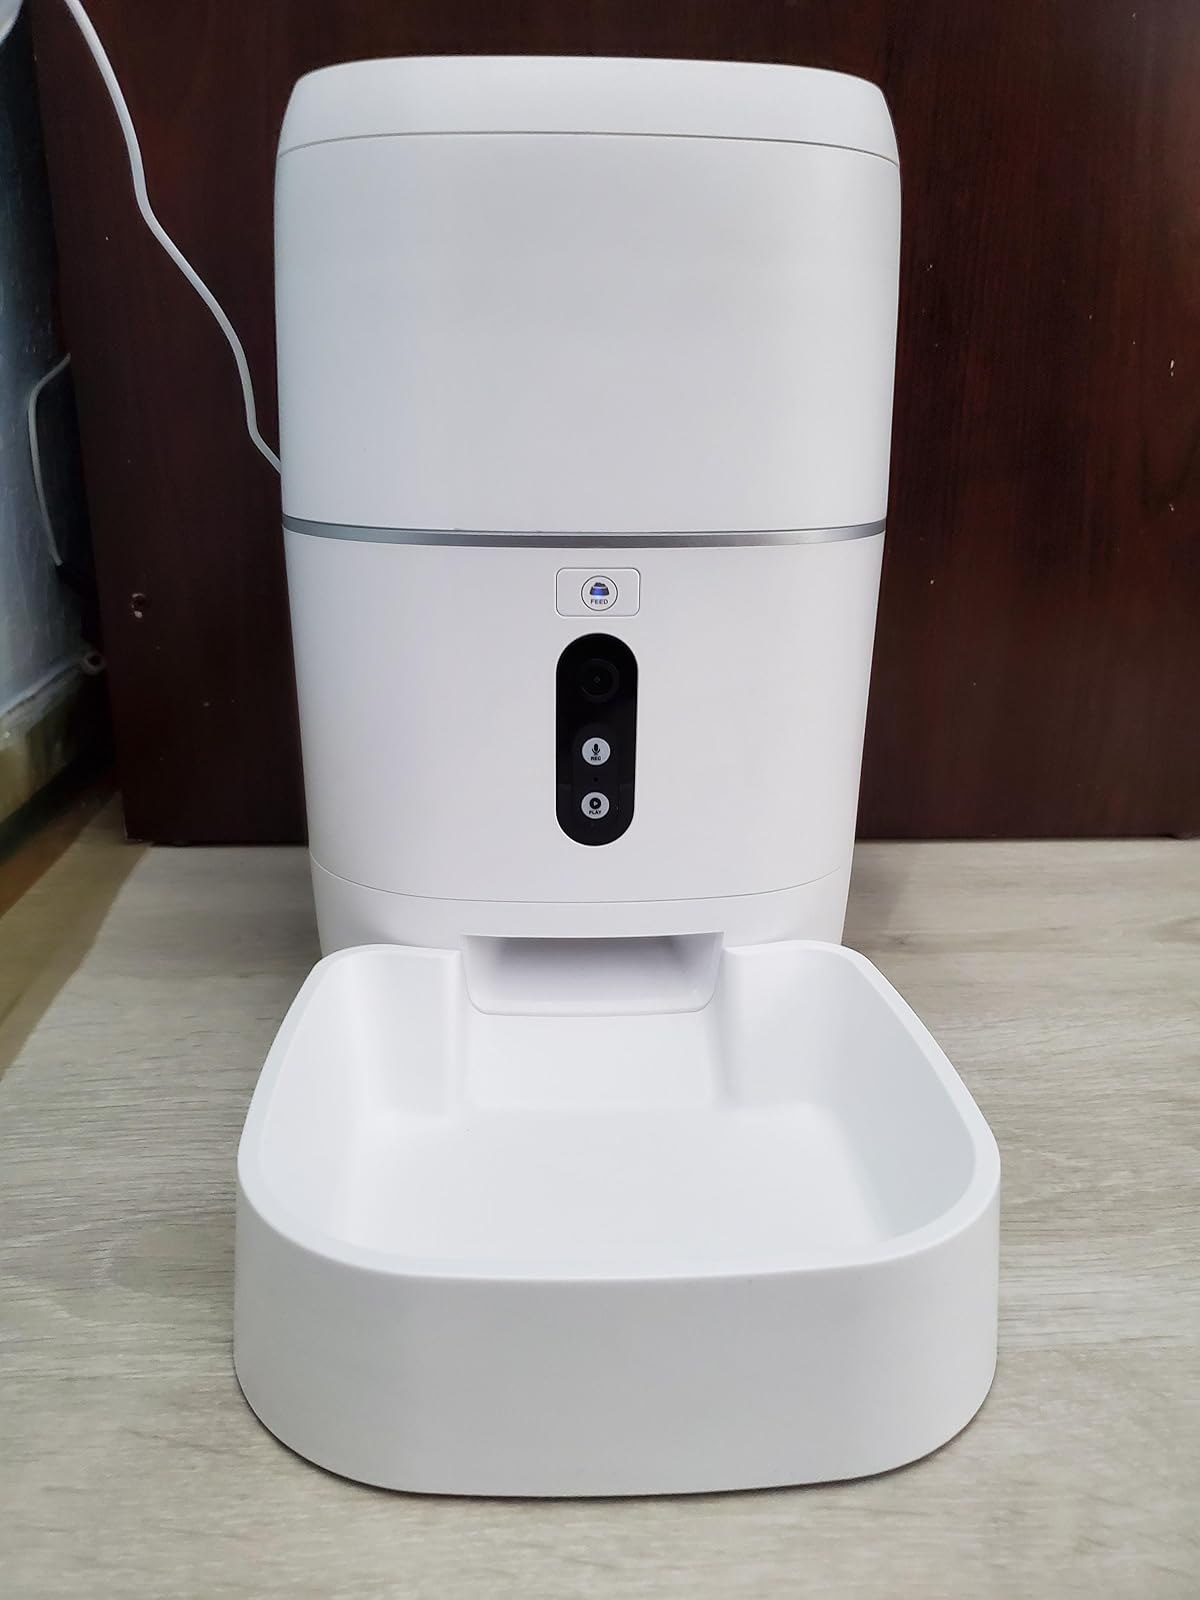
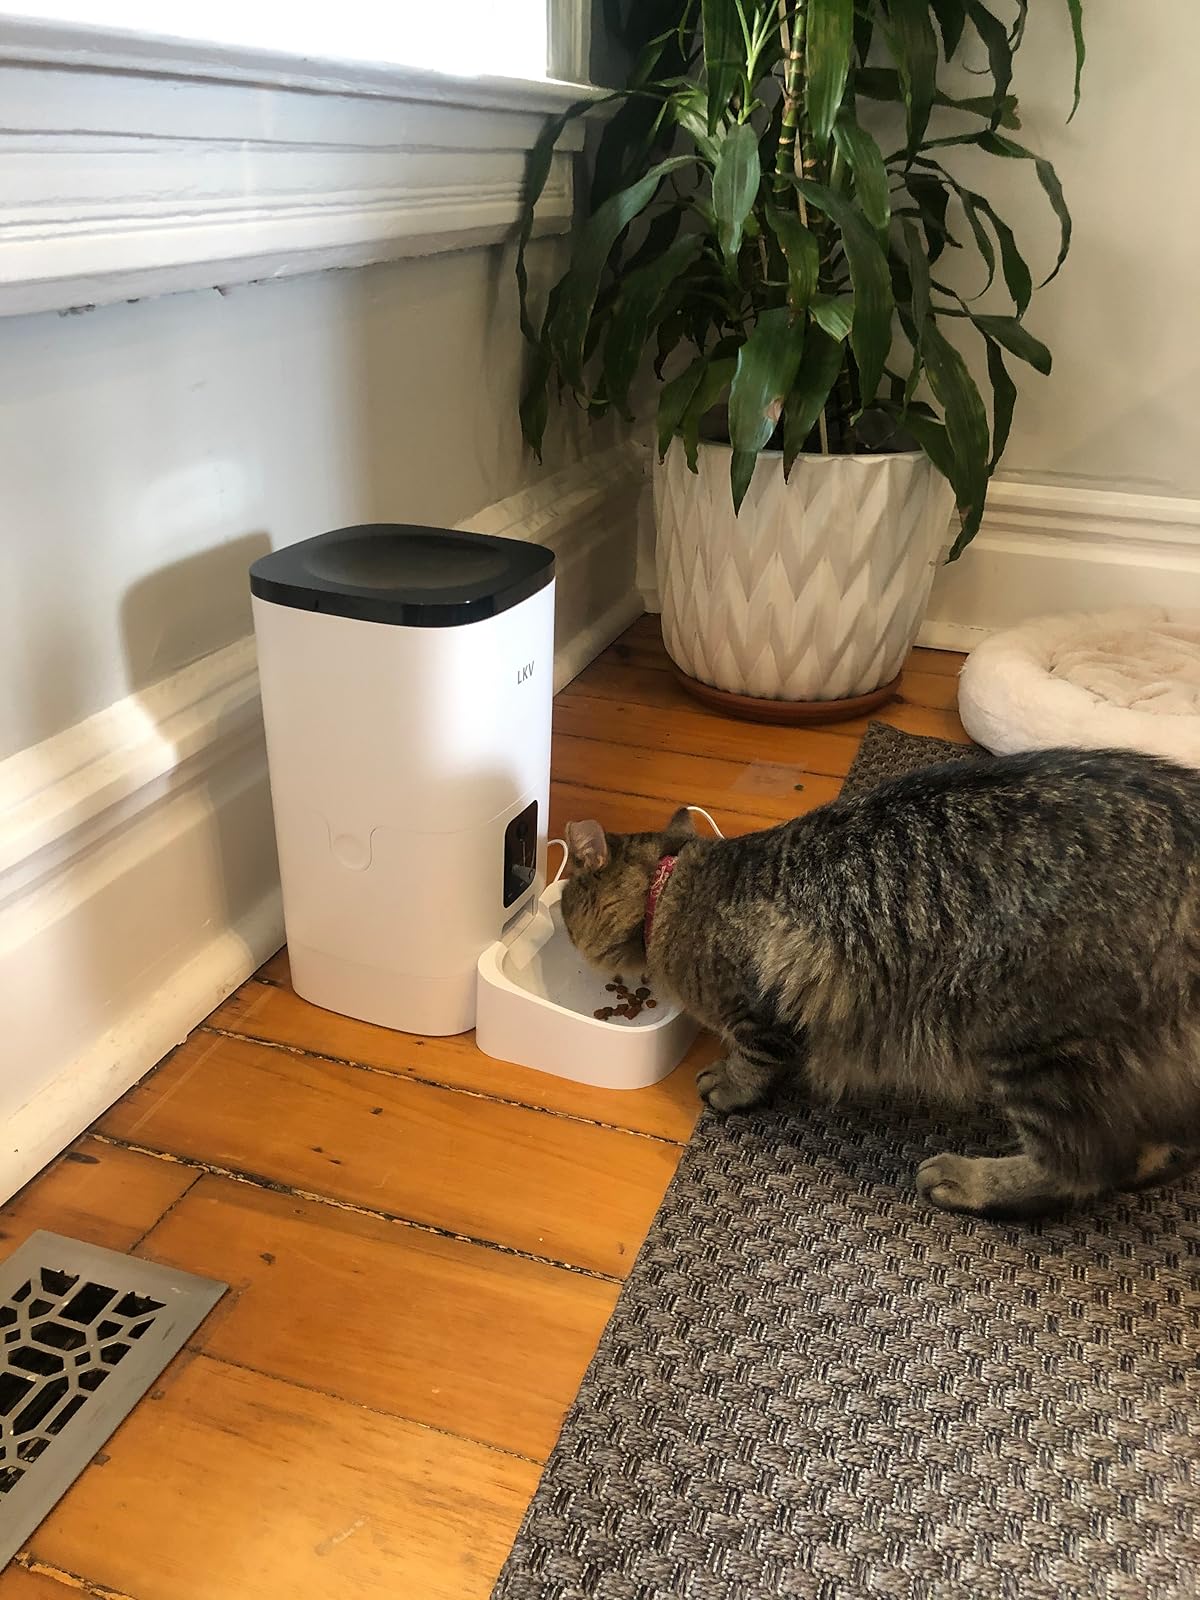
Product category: items_feeder
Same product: no